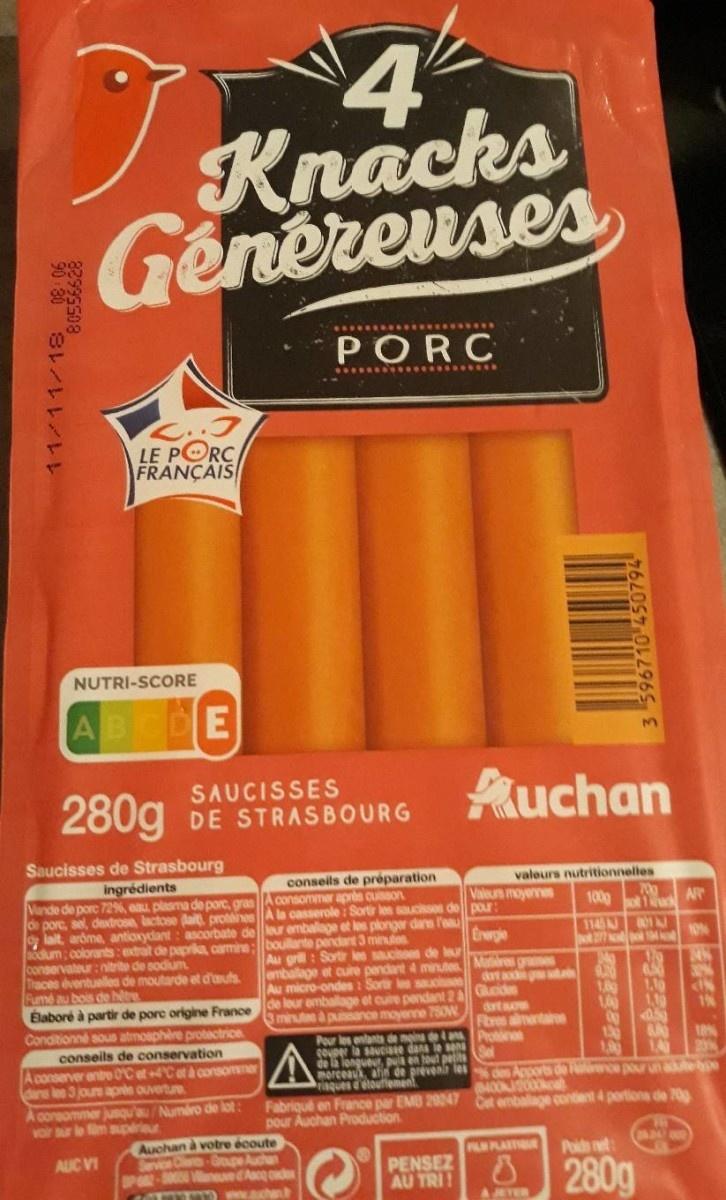
Nutri-Score label: nutriscore-e